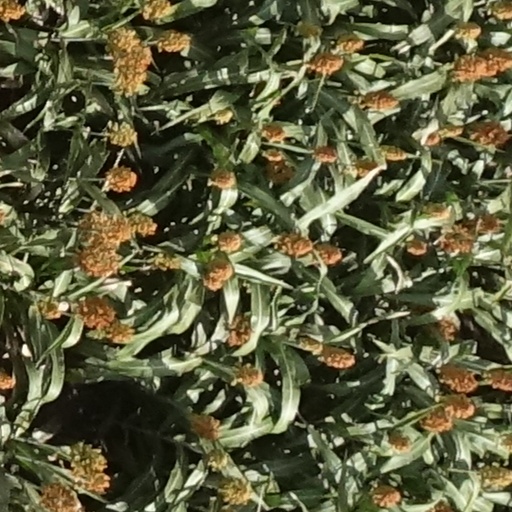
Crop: sorghum